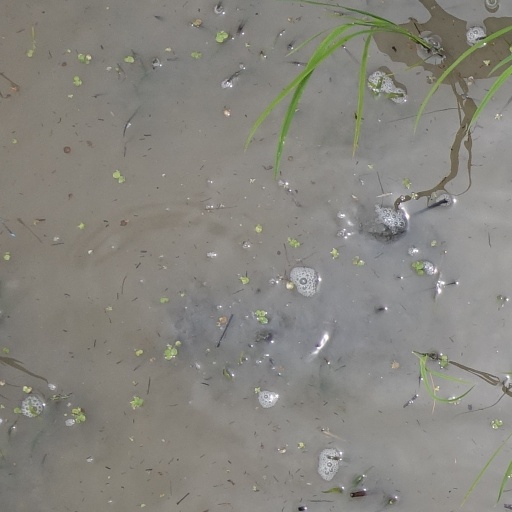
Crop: rice